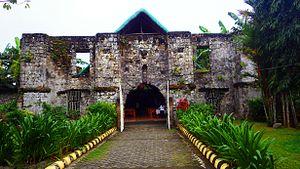
Naujan est une municipalité de la province du Mindoro oriental, aux Philippines.